Lead poisoning

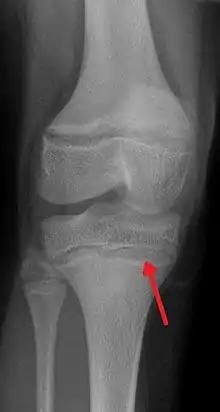
An X-ray demonstrating the characteristic finding of lead poisoning in humans—dense metaphyseal lines.

Lead poisoning, also known as plumbism and saturnism, is a type of metal poisoning caused by the presence of lead in the human body. Symptoms of lead poisoning may include abdominal pain, constipation, headaches, irritability, memory problems, infertility, numbness and tingling in the hands and feet. Lead poisoning causes almost 10% of intellectual disability of otherwise unknown cause and can result in behavioral problems. Some of the effects are permanent. In severe cases, anemia, seizures, coma, or death may occur.